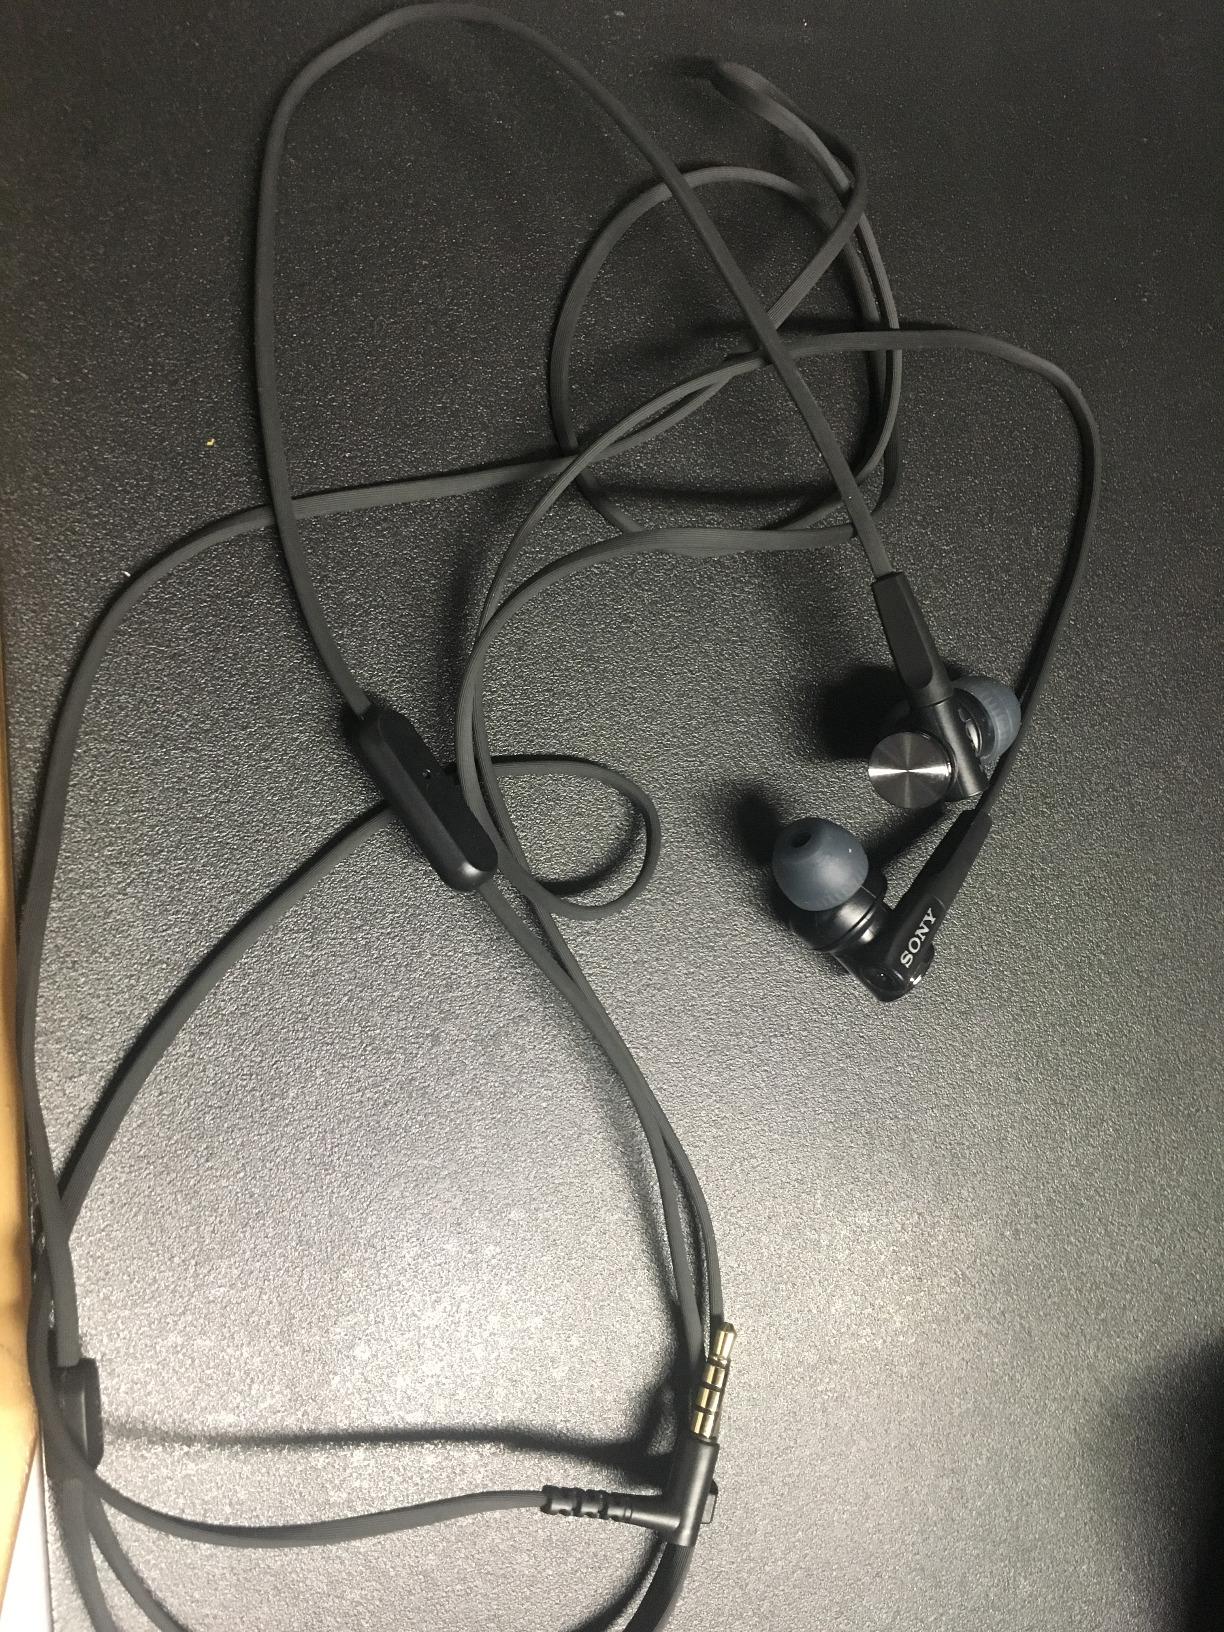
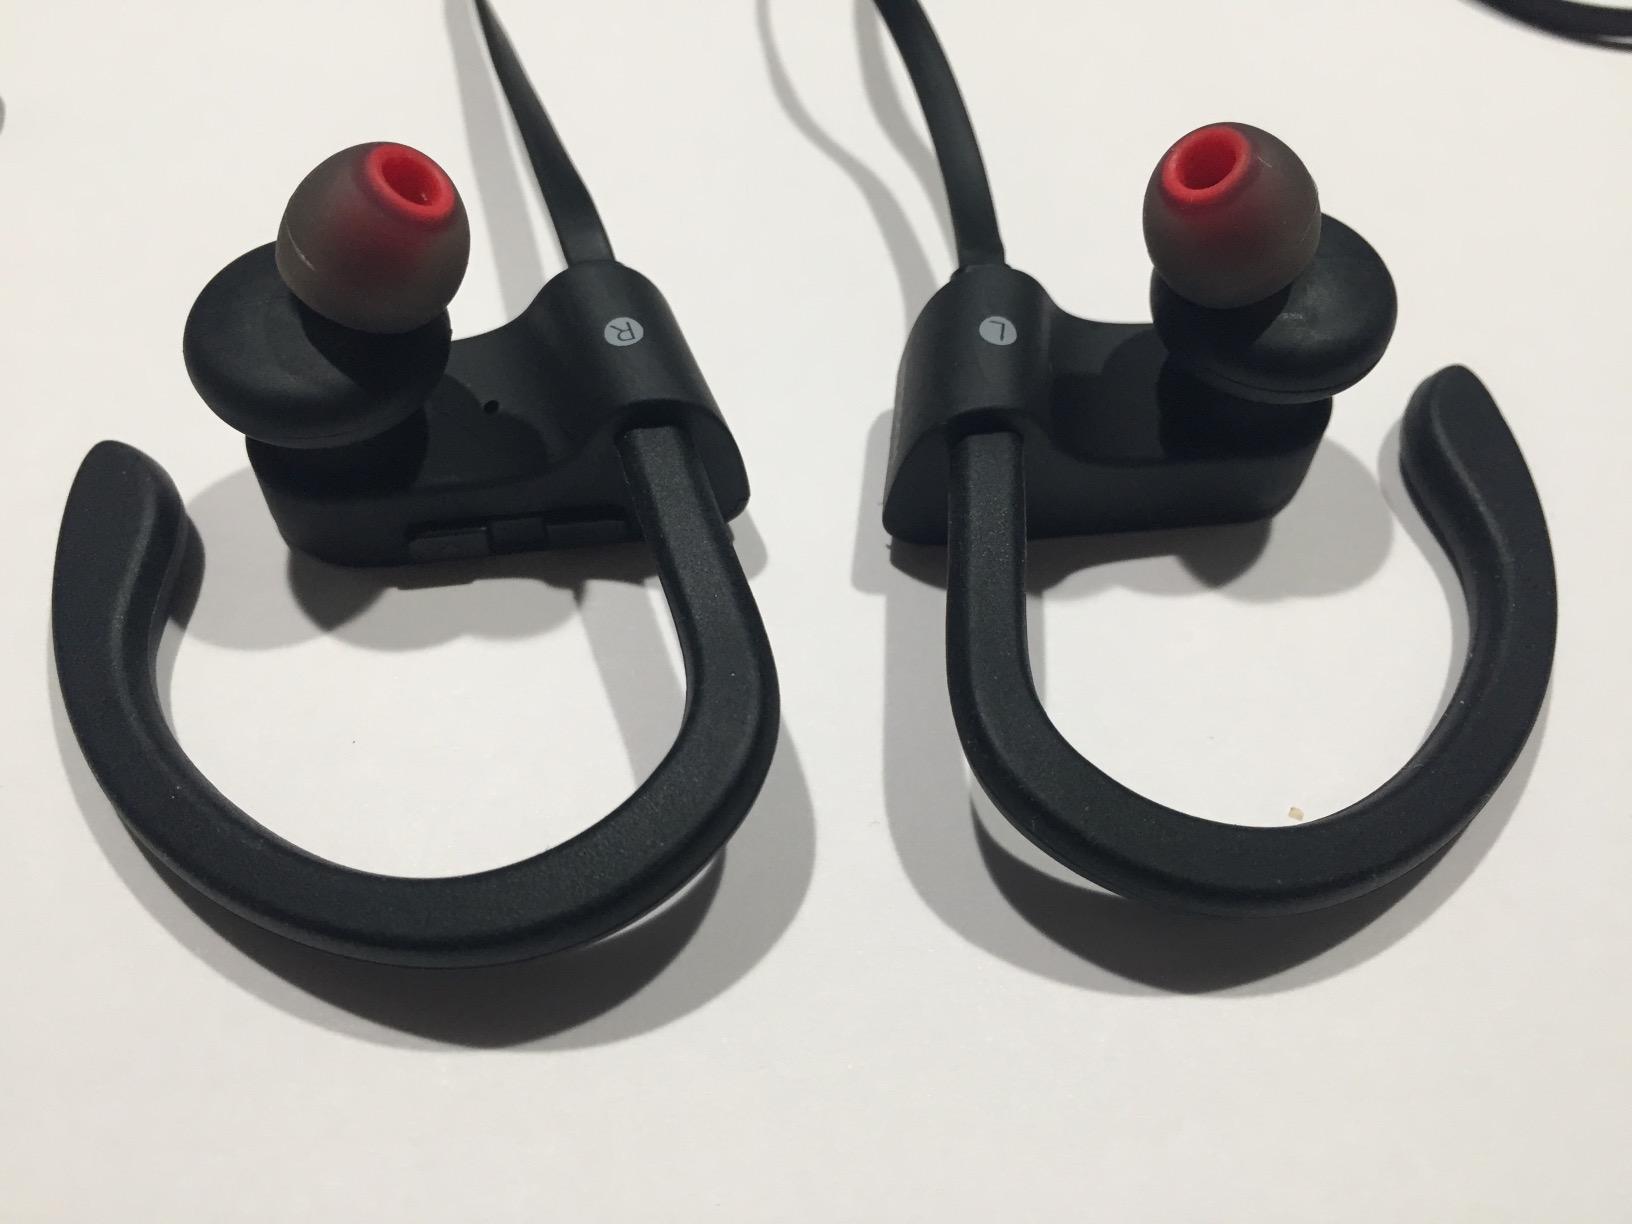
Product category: headphones
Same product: no